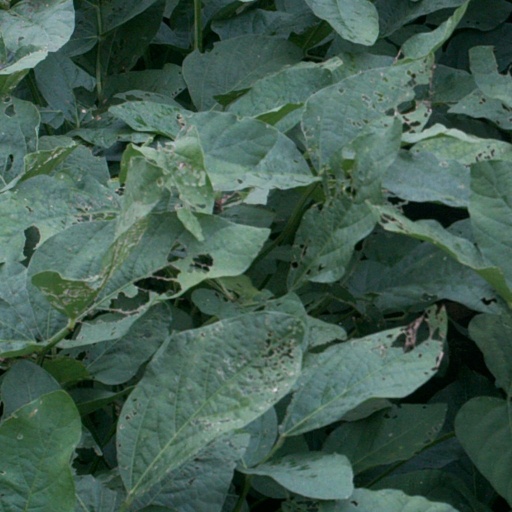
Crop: soybean